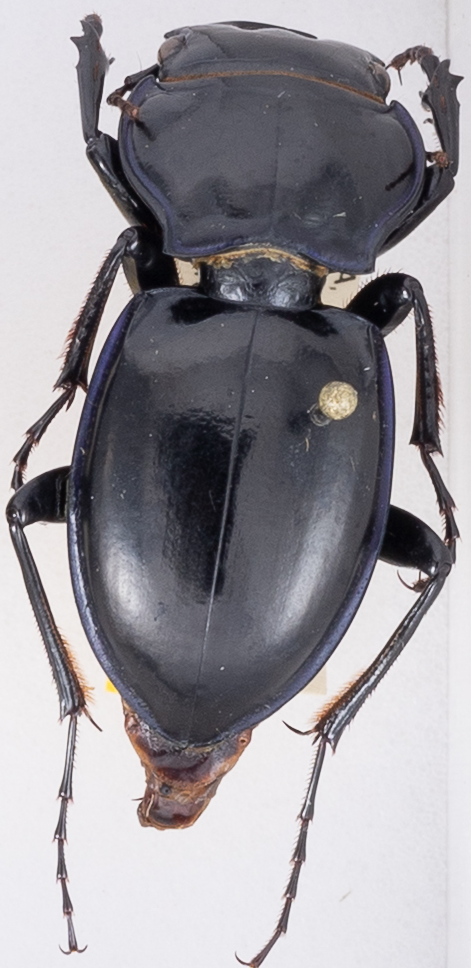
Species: Pasimachus punctulatus
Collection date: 2017-06-27
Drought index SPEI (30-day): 0.534
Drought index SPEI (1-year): -0.62
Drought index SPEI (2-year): -0.48